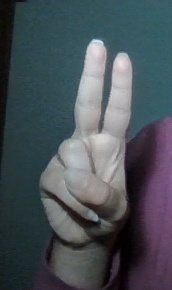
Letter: taa